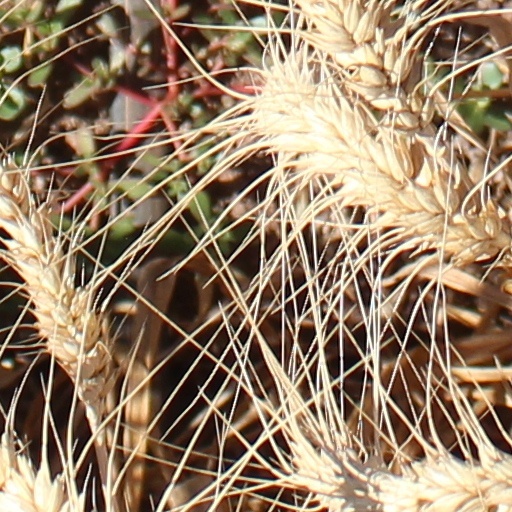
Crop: wheat